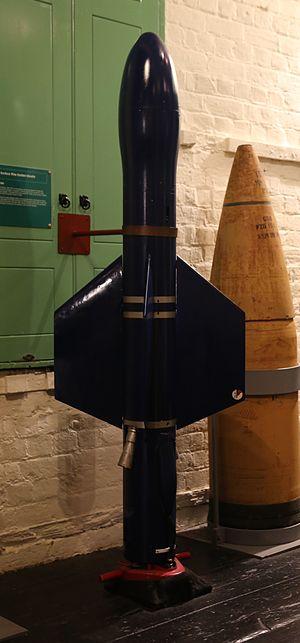
Le SS-12 est un missile antinavire français conçu par Nord-Aviation dans les années 1950. De courte portée, environ 15 km, il a une longueur de 2,3 m et un poids de 103 kg ; son diamètre est de 0,185 m, son temps de vol est de 60 s à une vitesse moyenne Mach 0,9 donc subsonique.